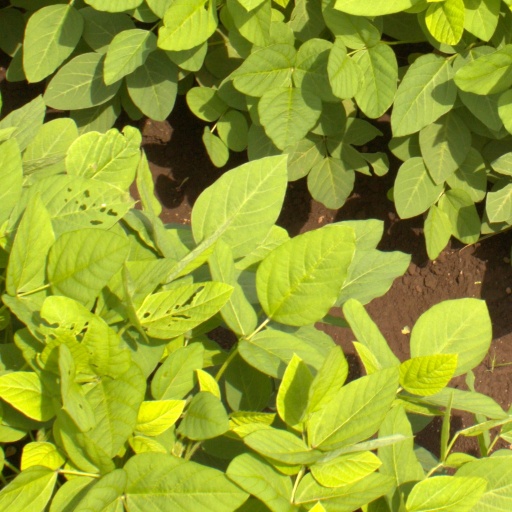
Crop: soybean